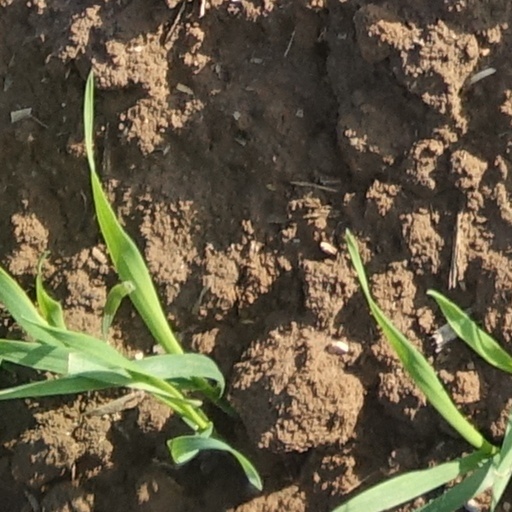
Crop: wheat